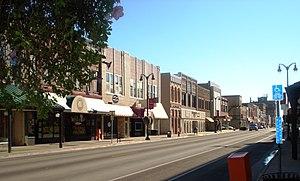
La ville de Marshalltown est le siège du comté de Marshall au centre de l’Iowa, sur les rives de la rivière Iowa, aux États-Unis. Sa population s’élevait à 27 552 habitants lors du recensement de 2010, estimée à 27 328 habitants en 2016.